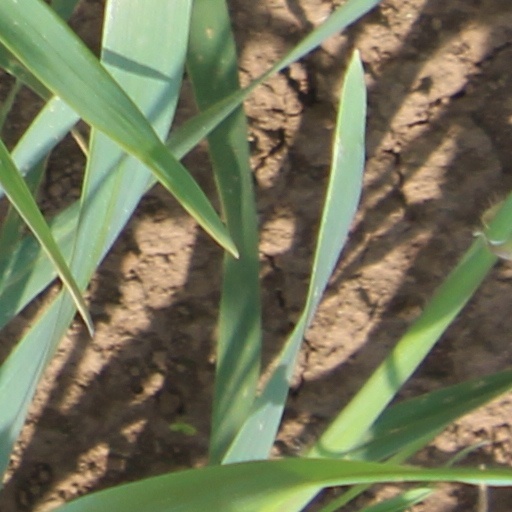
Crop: wheat